Empty Hands

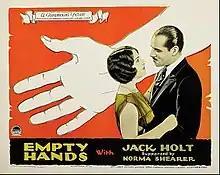
Lobby card

Empty Hands is a 1924 American silent romantic drama film directed by Victor Fleming, and starring Jack Holt and Norma Shearer. The film was produced by the Famous Players–Lasky and distributed by Paramount Pictures.